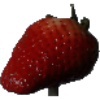
Label: Strawberry 1